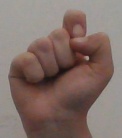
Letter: fa